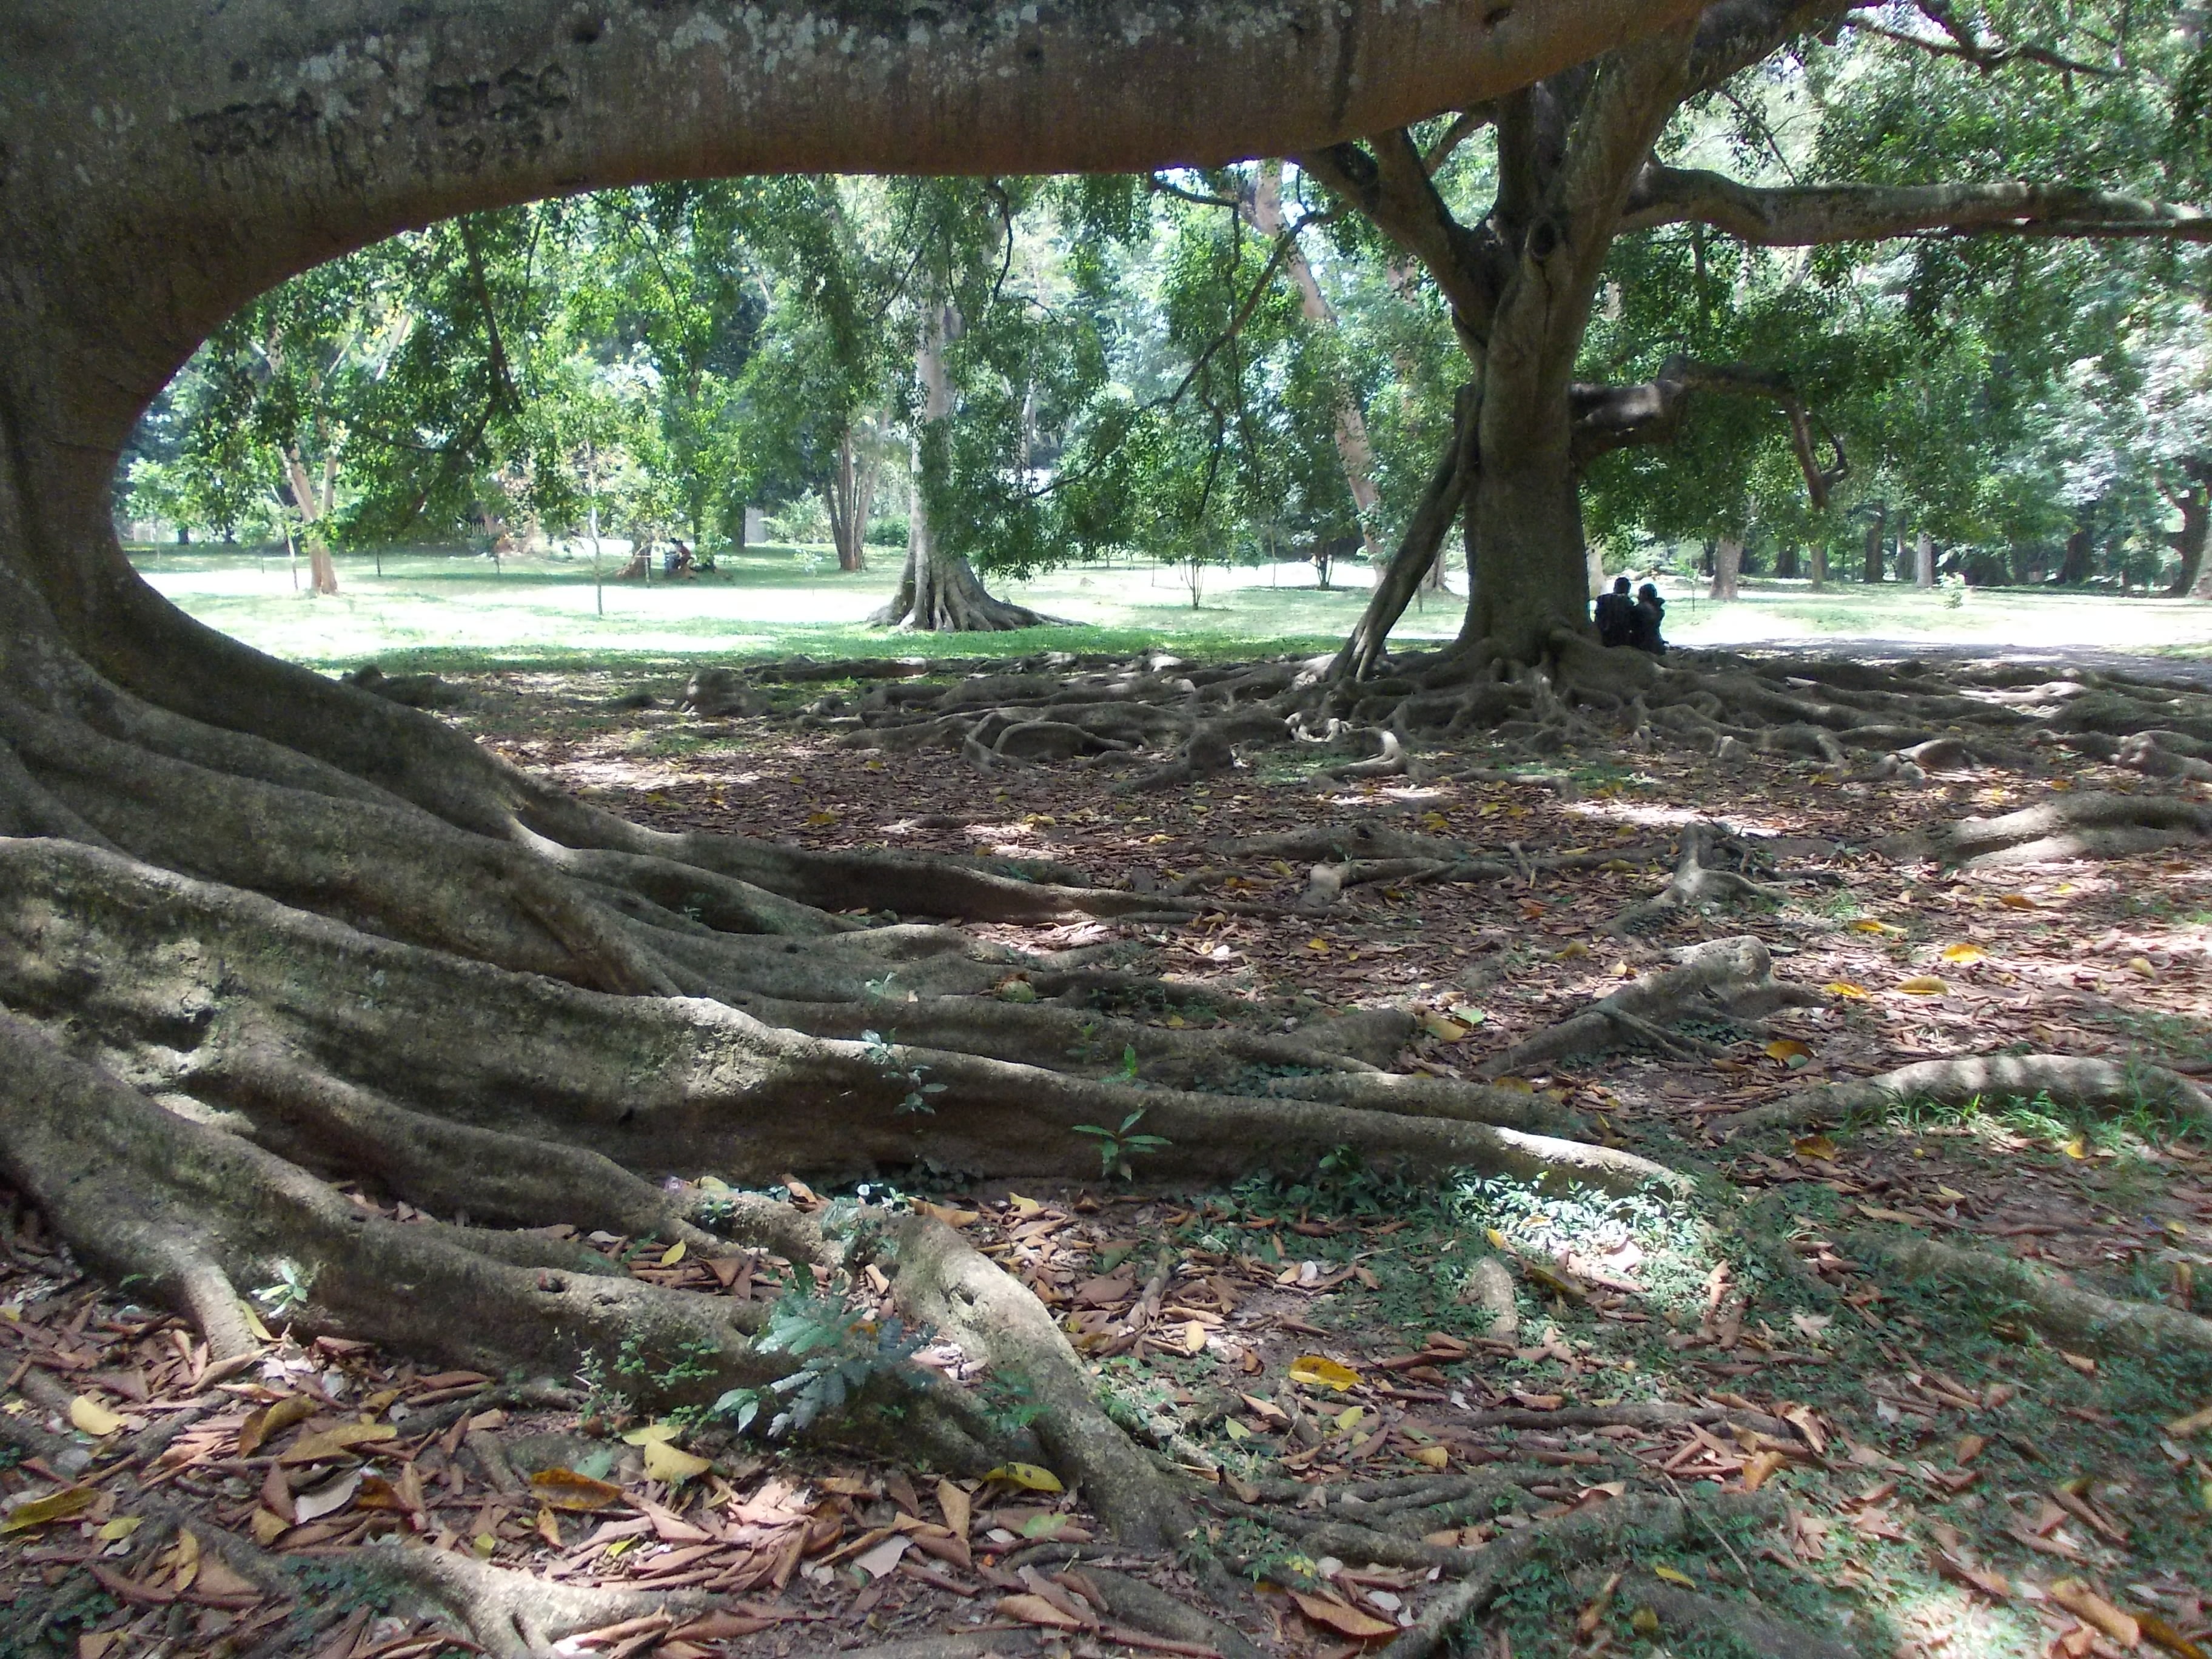
landscape, tree, nature, forest, grass, branch, plant, trunk, garden, root, woodland, sri lanka, ceylon, peradeniya, woody plant